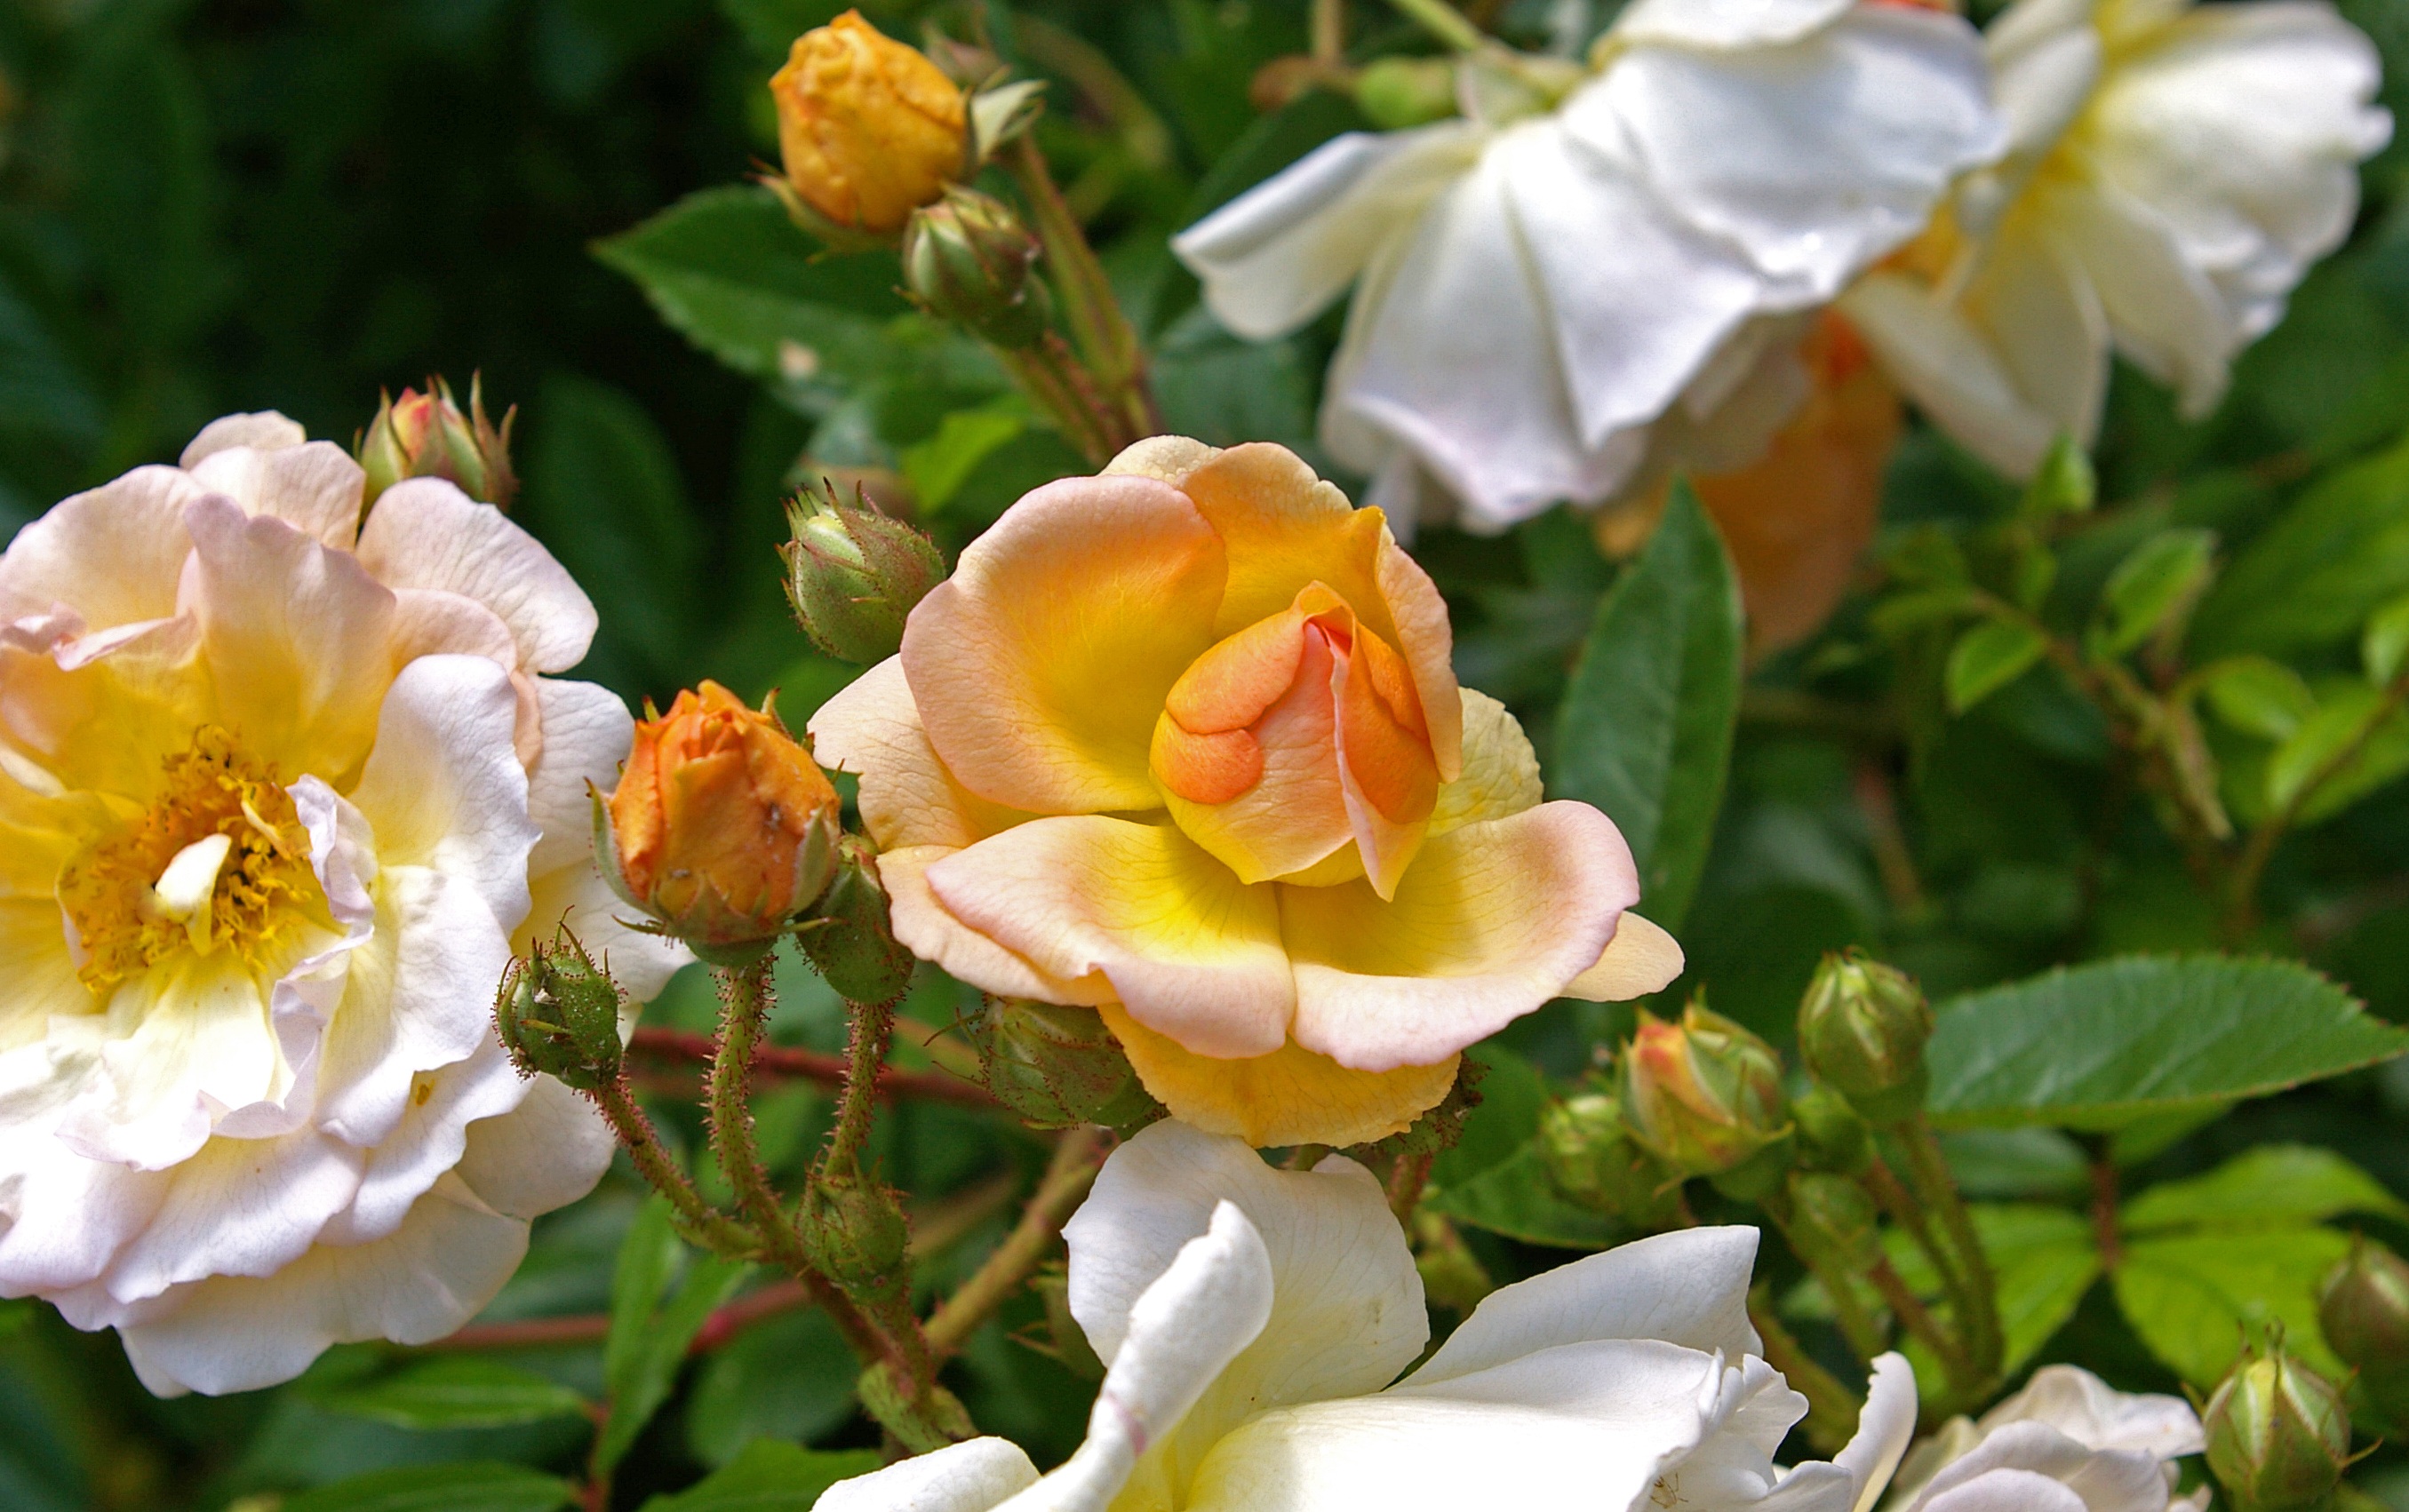
nature, blossom, plant, sweet, flower, petal, bloom, summer, rose, orange, romantic, botany, yellow, garden, flora, deco, flower bed, farbenspiel, background, bed, petals, decorative, shrub, beauty, beautiful, bud, tender, floribunda, filigree, macro photography, rose garden, blossomed, flowering plant, garden roses, rose family, garden rose, yellow orange, climbing rose, delicate orange, ghischlaine de filigonde, rampler rose, rampler, burnet rose, land plant